Muisca art

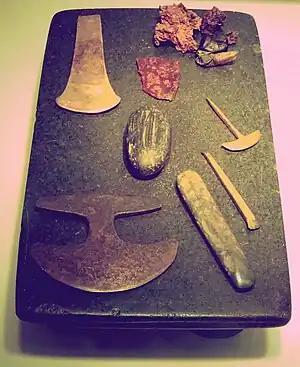
Gold- and waxworking tools of the Muisca, Museo del Oro, Bogotá

The first forms of art recognised on the Altiplano are petrographs and petroglyphs in various locations on the Altiplano, mainly at the rock shelters of the Bogotá savanna. El Abra, Piedras del Tunjo and Tequendama are among the oldest sites where rock art has been discovered. The Herrera Period, commonly defined from 800 BC to 800 AD, was the age of the first ceramics. The oldest Herrera pottery has been discovered in Tocarema and dates to 800 BC. Herrera art is also represented by the archaeoastronomical site, called "El Infiernito" by the Spanish. On a field outside Villa de Leyva, menhirs in the shape of aligned phalluses were erected. This site, the oldest remaining of constructed art, dated at 500 BC, formed an important place for religious rituals and festivities where great quantities of the alcoholic drink chicha was consumed. The evidence for festivities at this site are from a later date, already in the Muisca Period.